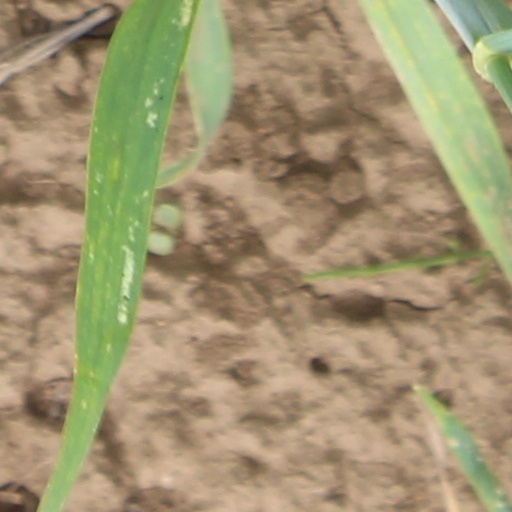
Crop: wheat